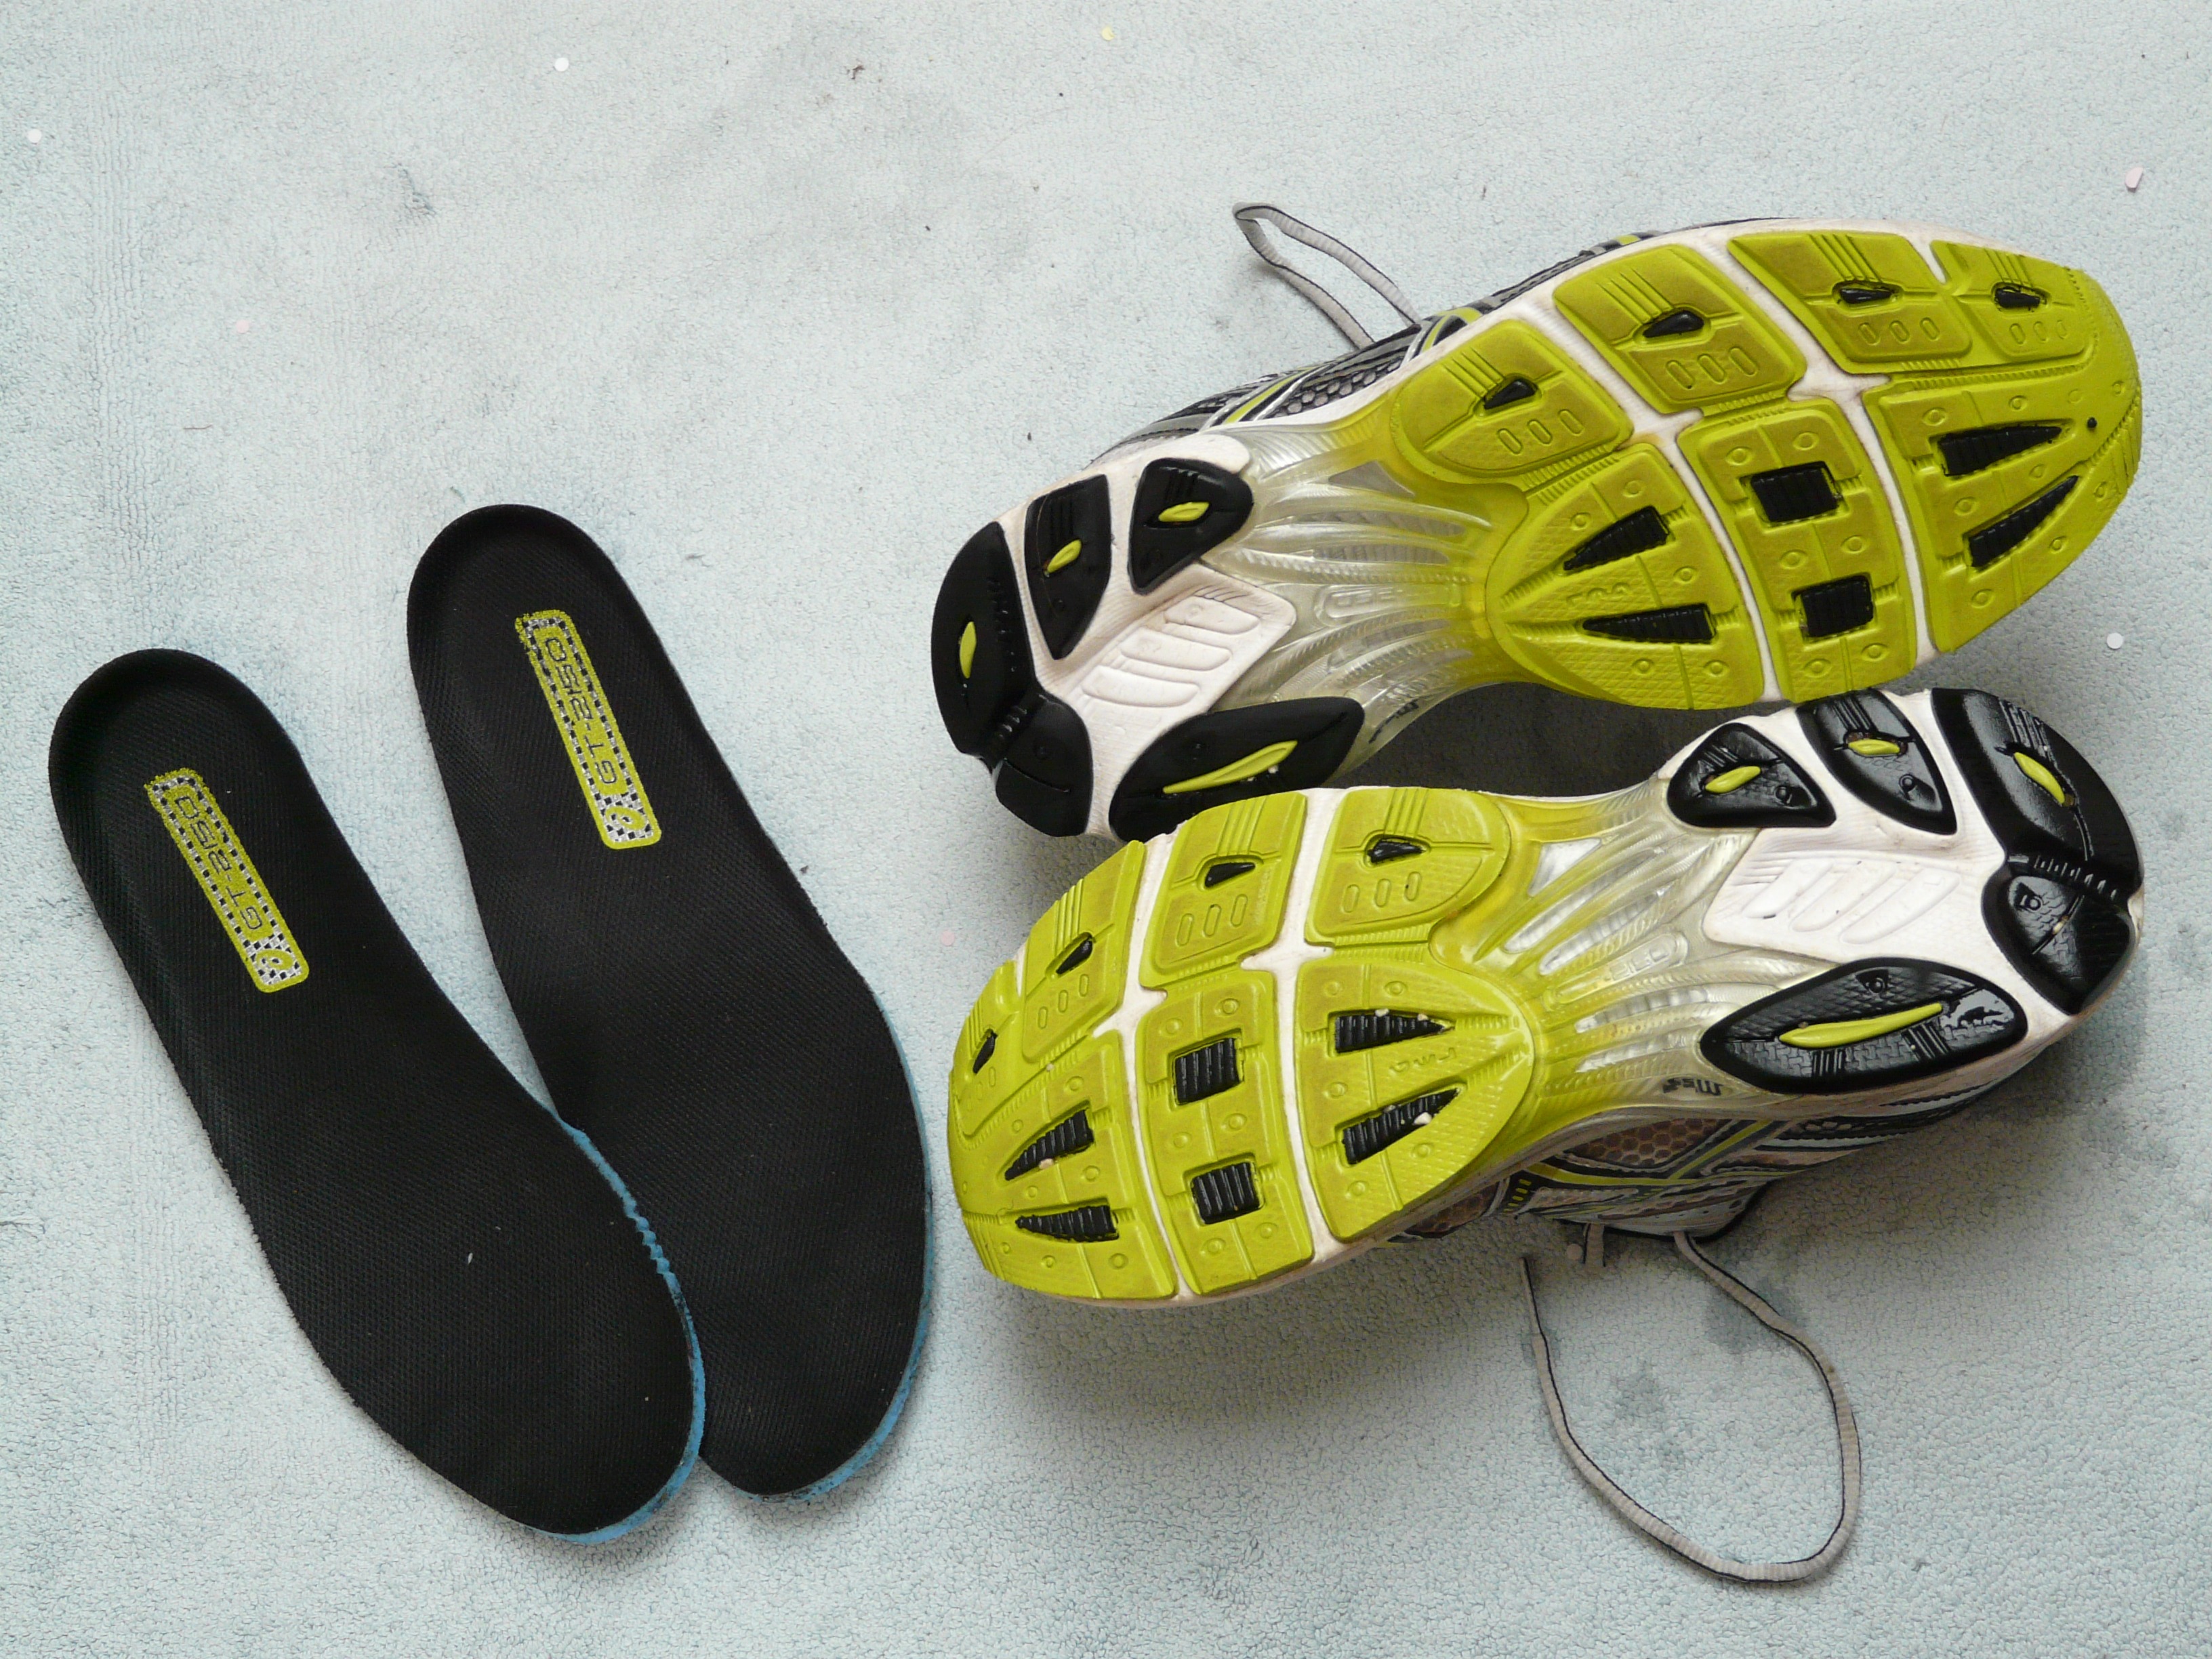
shoe, sport, run, sole, yellow, sports equipment, footwear, jog, sport shoes, running shoes, neon green, deposits, outdoor shoe, shoe insoles, shoe soles